Lars Elgersma

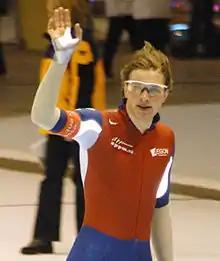

Lars Elgersma (born 25 October 1983) is a Dutch speed skater, specialising in short and middle distances.